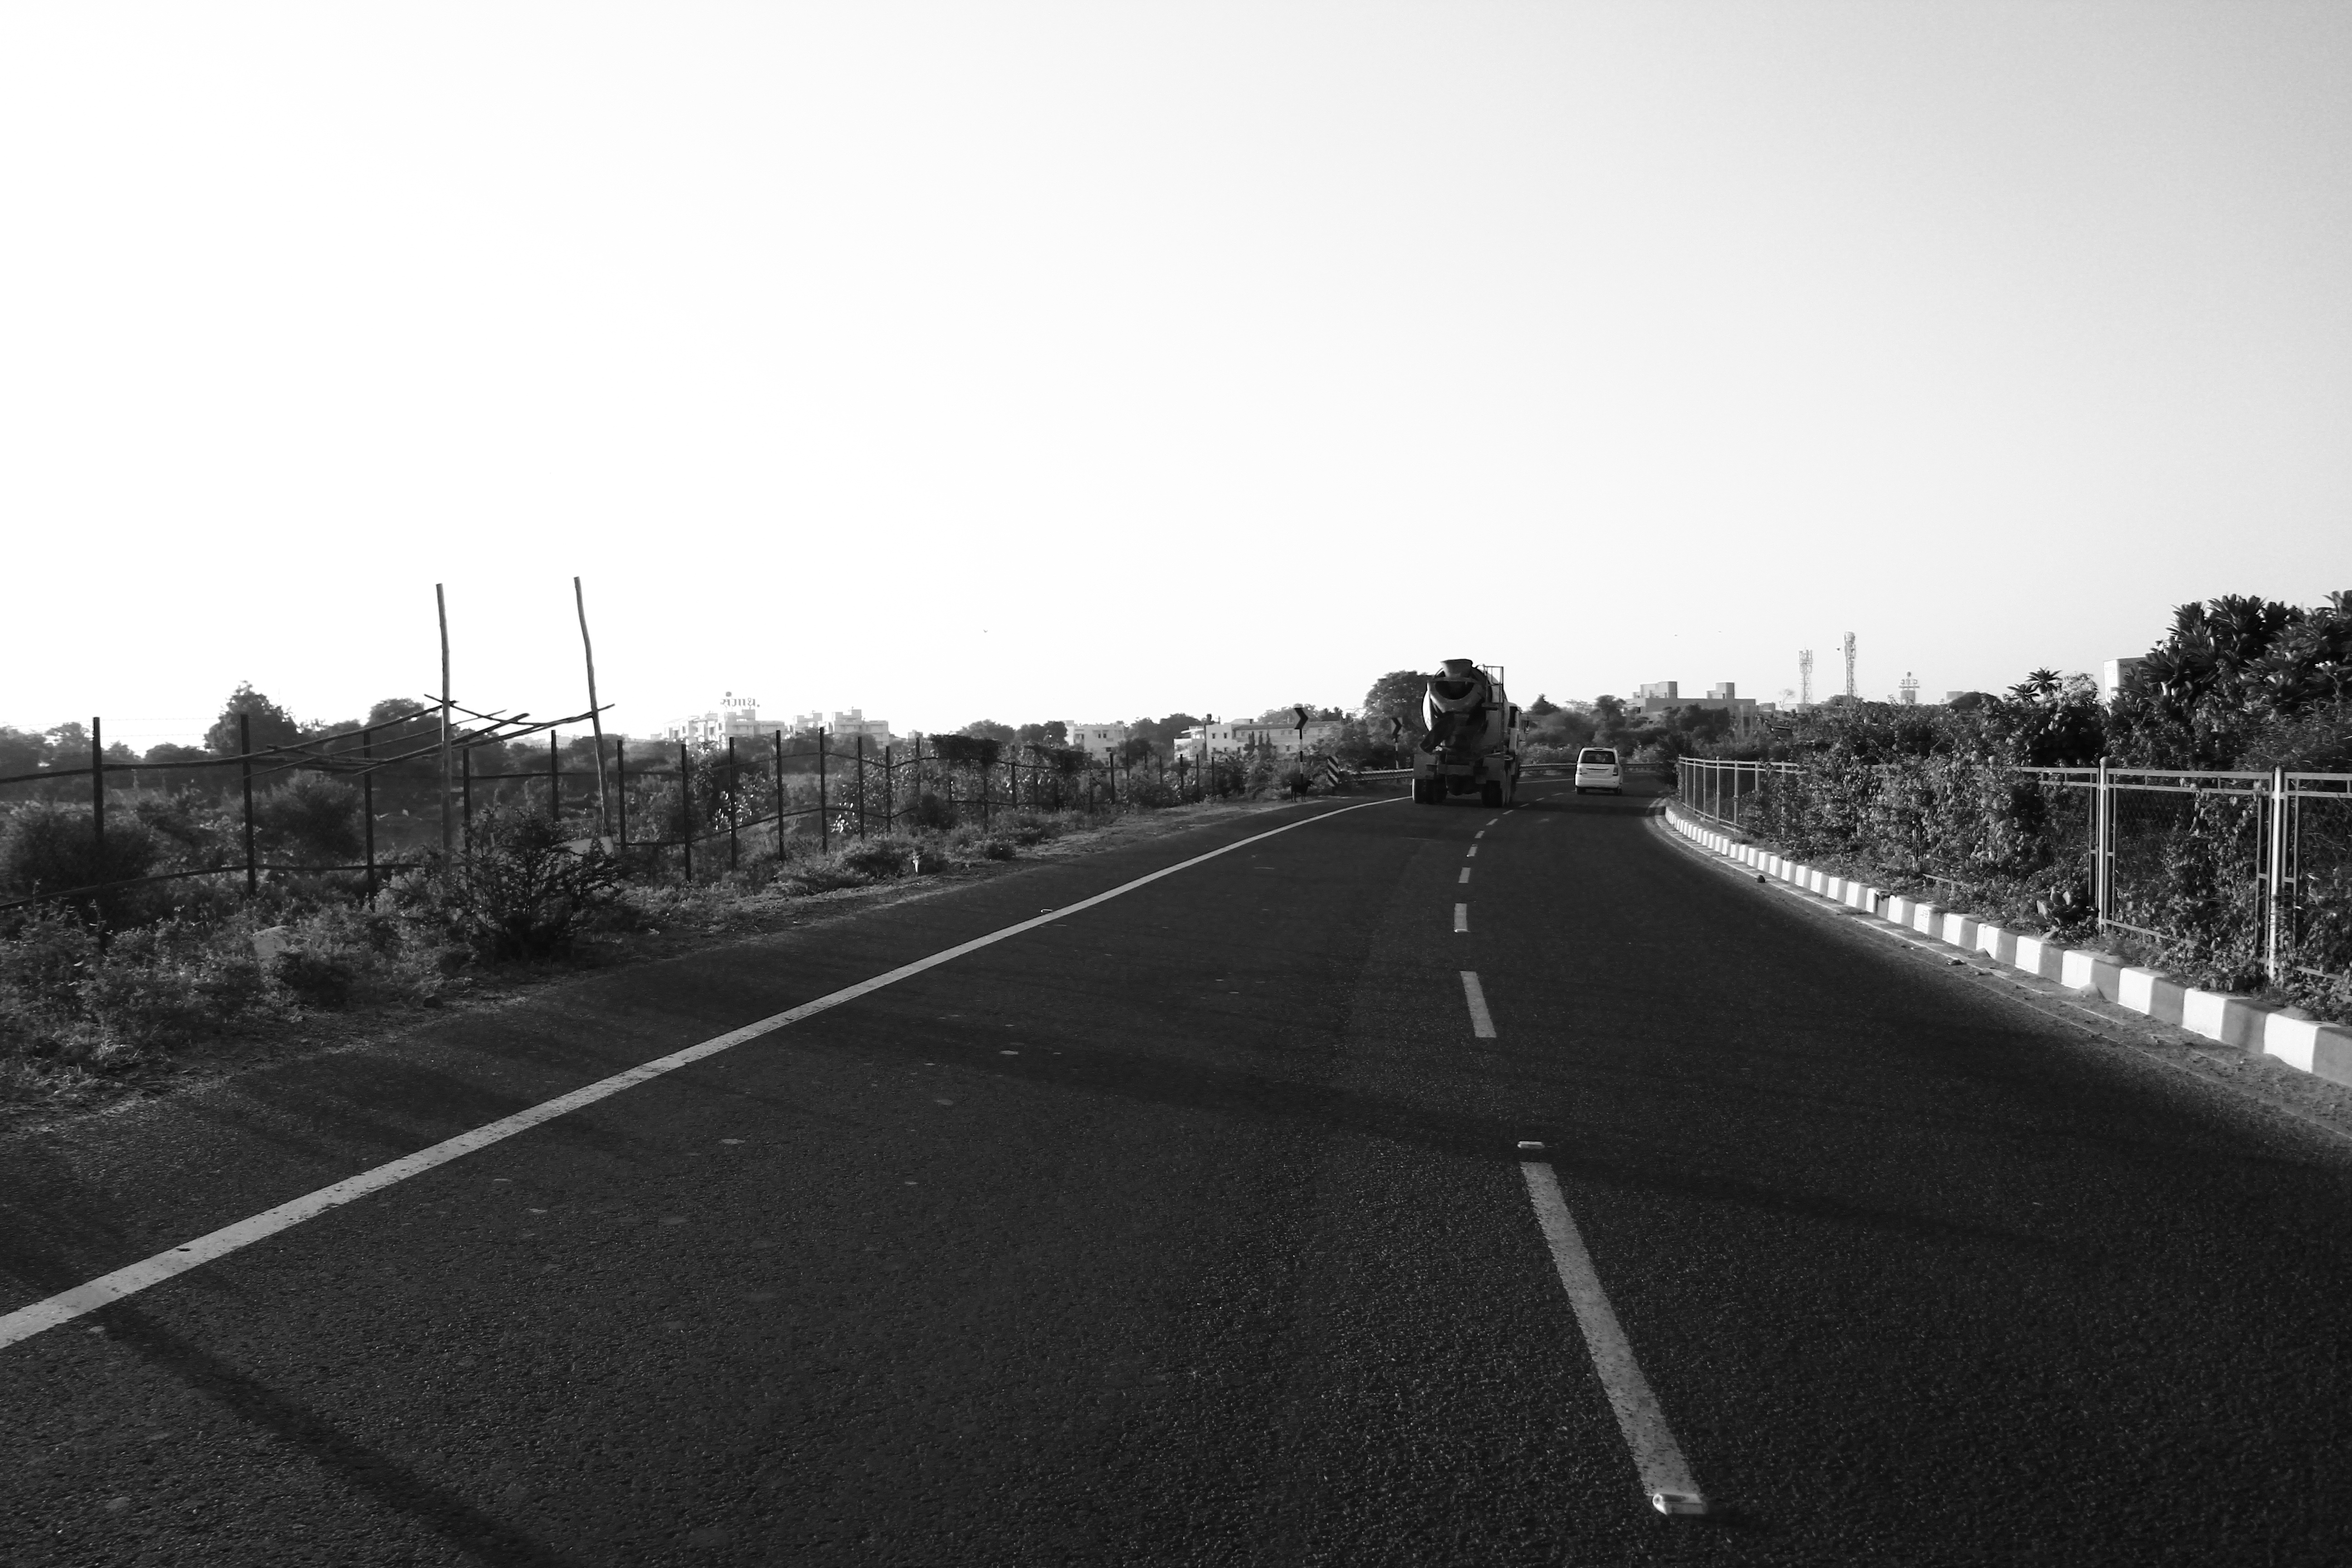
horizon, black and white, road, highway, asphalt, line, monochrome, trip, lane, infrastructure, india, shape, gujarat, monochrome photography, atmospheric phenomenon